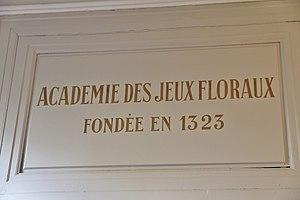
Entrée de l'Académie des Jeux floraux à l'hôtel d'Assézat, Toulouse.
Situé à peu de distance de la place Esquirol à Toulouse dans la Haute-Garonne, l'hôtel d'Assézat est un hôtel particulier élevé en 1555-1557 sur les plans de Nicolas Bachelier, le plus grand architecte toulousain de la Renaissance, puis terminé entre 1560 et 1562 par son fils, Dominique Bachelier. Derrière un portail d'entrée monumental se cache la cour intérieure, rénovée en 1993, où se déploient les façades classiques de l'hôtel. Il abrite le musée de la Fondation Bemberg qui y présente ses collections d'art, notamment de peinture, du XVᵉ au début du XXᵉ siècle.